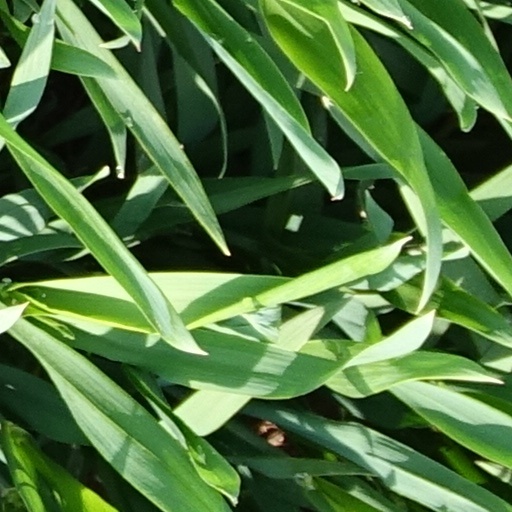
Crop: wheat